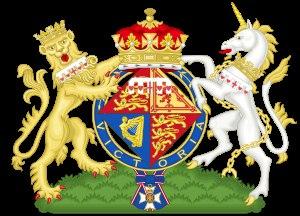
La princesse Alice d'Albany était un membre de la famille royale britannique, devenue comtesse d'Athlone.